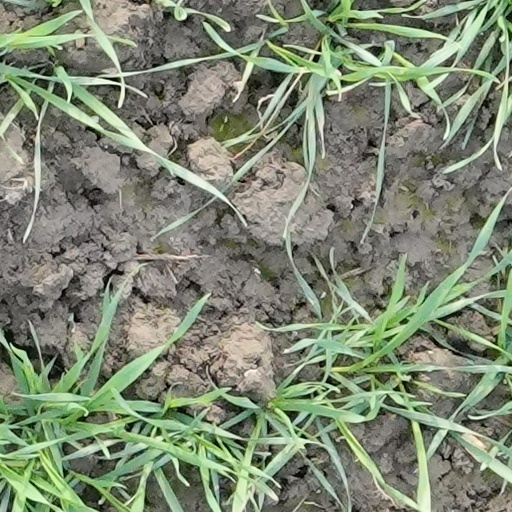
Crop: wheat